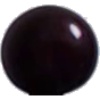
Label: Cherry Wax Black 1